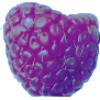
Label: Raspberry 1